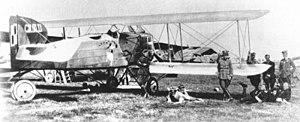
Le Breguet 14 est un biplan conçu en France et utilisé pendant la Première Guerre mondiale. Il servait comme avion de reconnaissance ou bombardier. Il a été fabriqué en un grand nombre d’exemplaires durant la guerre et la production a été poursuivie bien au-delà de 1918.
Les avions de reconnaissance ou de surveillance sont des avions militaires conçus pour contrôler l'espace aérien et maritime, identifier des objectifs potentiels en territoire ennemi, et plus généralement obtenir des renseignements sur les mouvements d'une force armée. Ce sont également des avions civils utilisés par les services de surveillance météorologique et destinés à l'observation des phénomènes naturels tels que les ouragans par exemple.
La Première Guerre mondiale voit le plein essor des premiers avions militaires, après de timides tâtonnements et utilisations avant guerre.